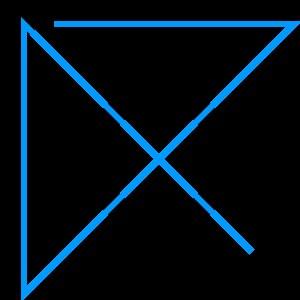
Thinking outside the box signifie, en anglais américain, penser différemment, de façon non conventionnelle ou selon une perspective nouvelle. Fortement liée au « problème des neuf points », l'expression qualifie une façon originale, créative et astucieuse de réfléchir. Cette approche est parfois qualifiée de pensée latérale.